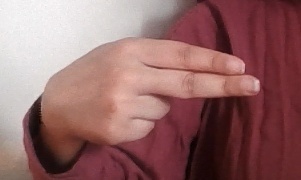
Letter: ain